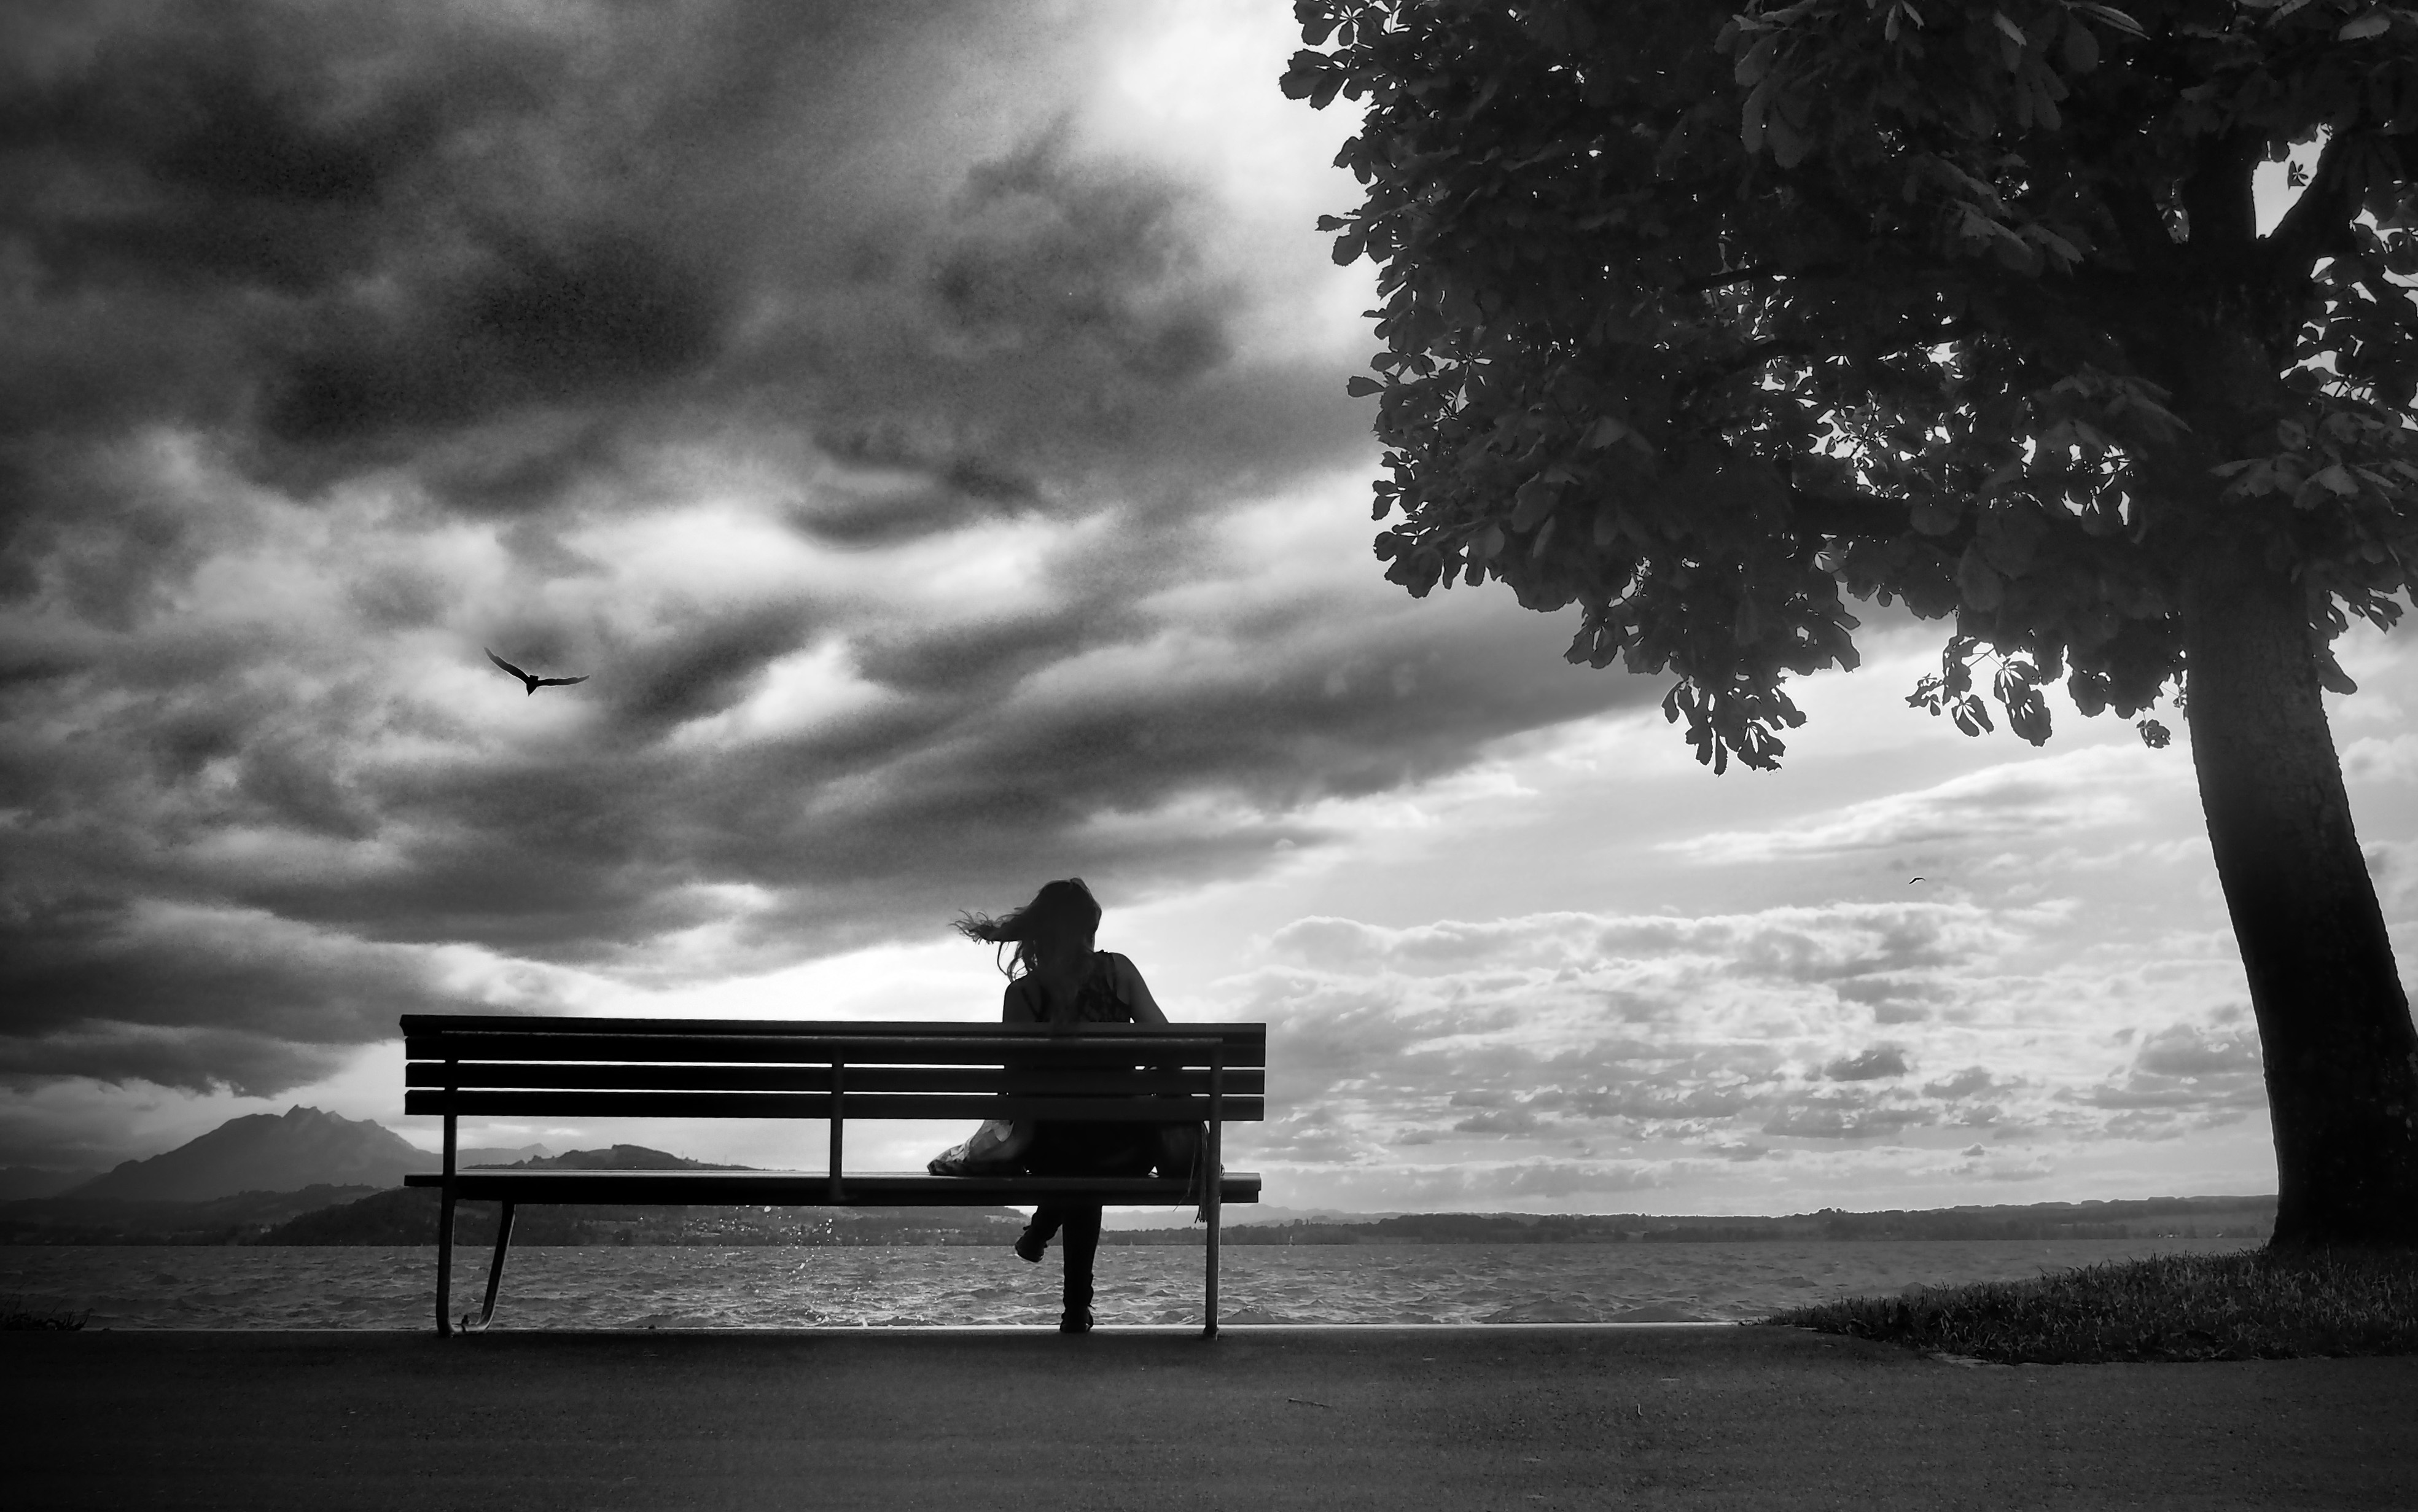
horizon, silhouette, cloud, black and white, people, sky, white, street, sunlight, morning, dusk, evening, darkness, black, monochrome, lonely, streetphotography, bw, clouds, switzerland, sw, zug, strassenfotografie, zugersee, monochrome photography